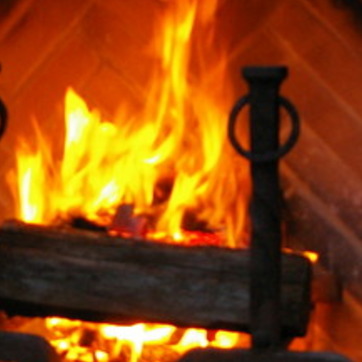
Material: other